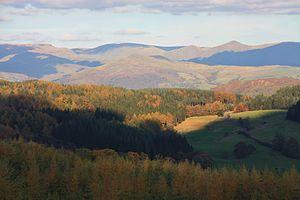
Le Rallye de Grande-Bretagne 1979, disputé du 18 au 21 novembre 1979, est la soixante-quatorzième manche du championnat du monde des rallyes courue depuis 1973 et la onzième manche du championnat du monde des rallyes 1979.